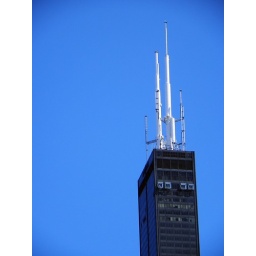
4.18.2010 sunday in Chicago (23) Willis Tower, The ledge, glass balcony